Sneinton

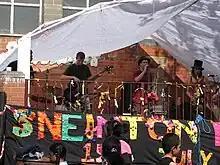
A live band plays in the Hermitage Square in 2007

The art gallery Trade is one of a number of projects at One Thoresby St, listed as one of "the world's best secret art galleries" by Alexander Farquharson of Nottingham Contemporary. Sneinton Dale was previously the site of an art deco film house called Dale Cinema, which operated from 1932 to 1957. There are around a dozen public houses in Sneinton, the oldest of which is The Lord Nelson, sited in a 500-year-old building which was originally a coaching inn called The Hornbuckles. The studios of regional radio station Gem 106 are nearby on the City Link.